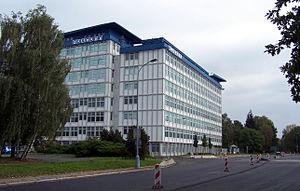
Foxconn Technology, officiellement Hon Hai Precision Industry Company Ltd, est un groupe industriel taïwanais spécialisé dans la fabrication de produits électroniques, principalement implanté en République populaire de Chine, dans la ville de Shenzhen mais présent dans de nombreux autres sites et pays.